George Dixon (Cockfield Canal)

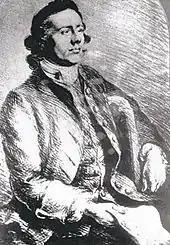
Self portrait George Dixon

George Robertus Dixon (18 November 1731 Bishop Auckland - 29 September 1785 Cockfield, County Durham), was a chemist, mathematician, engraver, china-painter, engineer, geologist and coal mine operator, who helped pioneer the use of coal gas in heating and gas lighting - one of his gas experiments leading to the destruction of his own house.